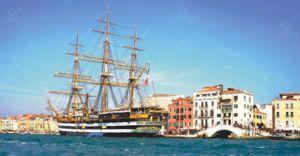
L’Amerigo Vespucci est un voilier-école italien. Il appartient à la Marina militare, la marine militaire italienne, utilisé à la formation des élèves officiers. Il est actuellement l'un des plus anciens trois-mâts carré à naviguer, le plus ancien navire-école de la marine italienne en service et un des plus grands voiliers école militaire du monde.
Voici la liste des bâtiments de la Marina Militare en service: